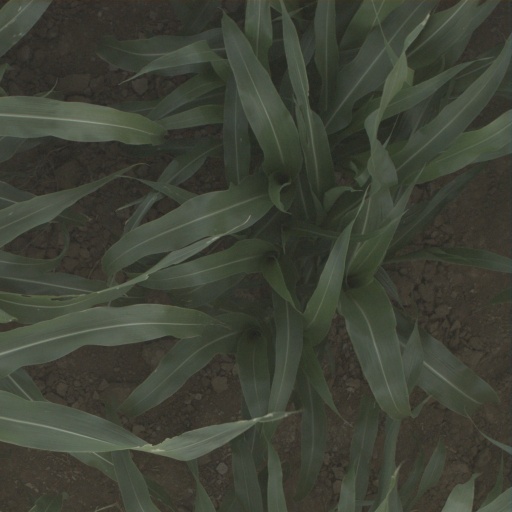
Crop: sorghum